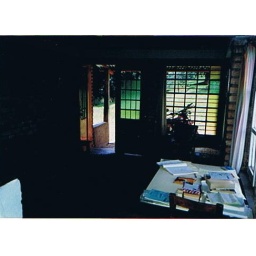
This is from the kitchen table looking out the front door in my house in Kayanza, Burundi in 1988.